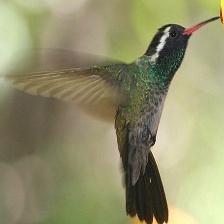
Species: WHITE EARED HUMMINGBIRD
Scientific name: BASILINNA LEUCOTIS
ImageNet parent category: hummingbird